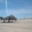
Label: airplane